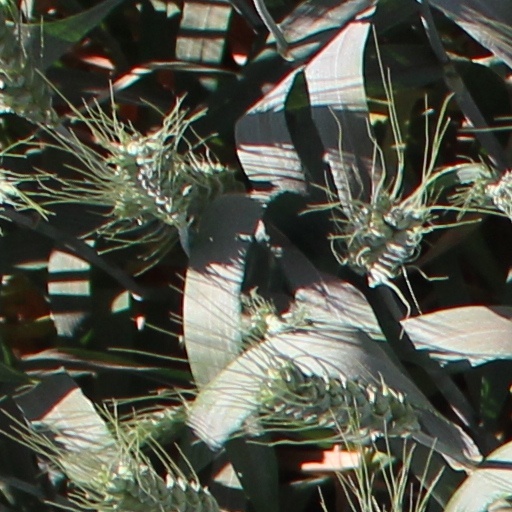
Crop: wheat